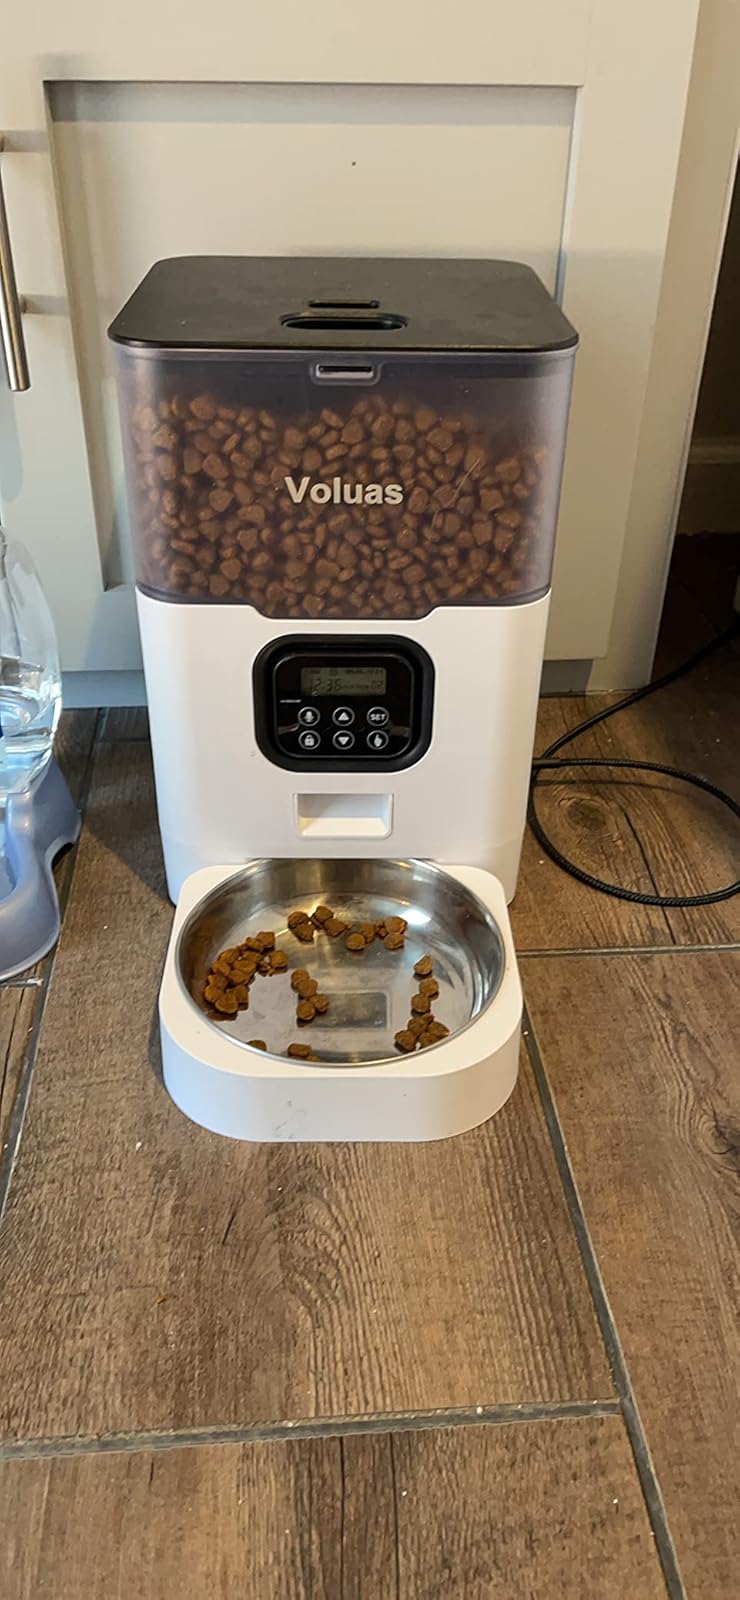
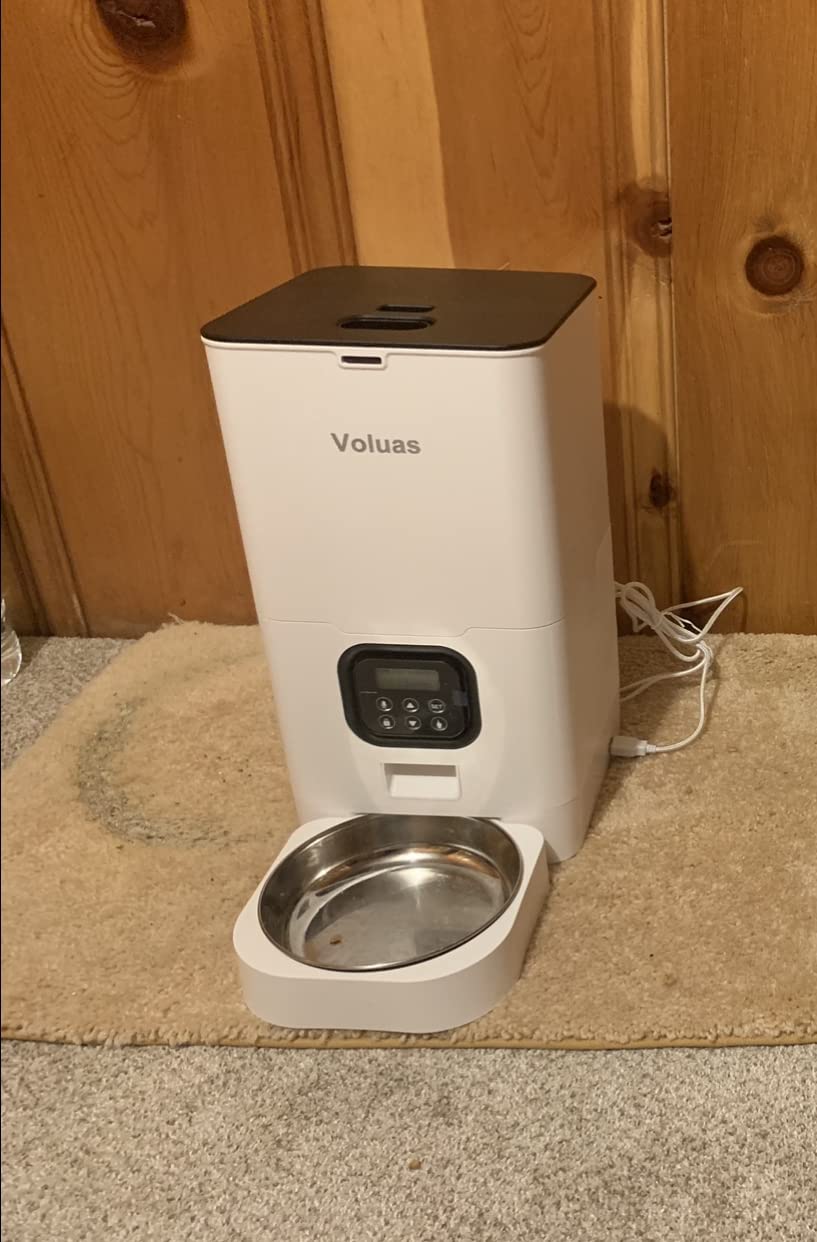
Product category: items_feeder
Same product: no